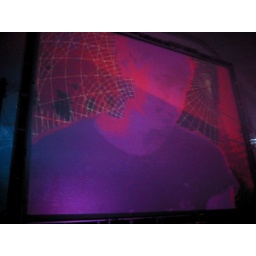
Armin van Buuren video by Giles Hendrix and Joshua Goldberg